School library

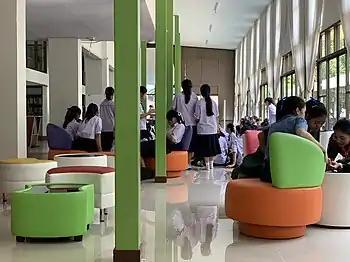
School children inside Samakkhi Witthayakhom School Library, Thailand

A school library (or a school media center) is a library within a school where students, and sometimes their parents and staff have access to borrow a variety of resources, often literary or digital. The goal of a school library or media center is to ensure that all members of the school community have equitable access "to books and reading, to information, and to information technology". A school library or media center "uses all types of media . . . is automated, and utilizes the Internet [as well as books] for information gathering."